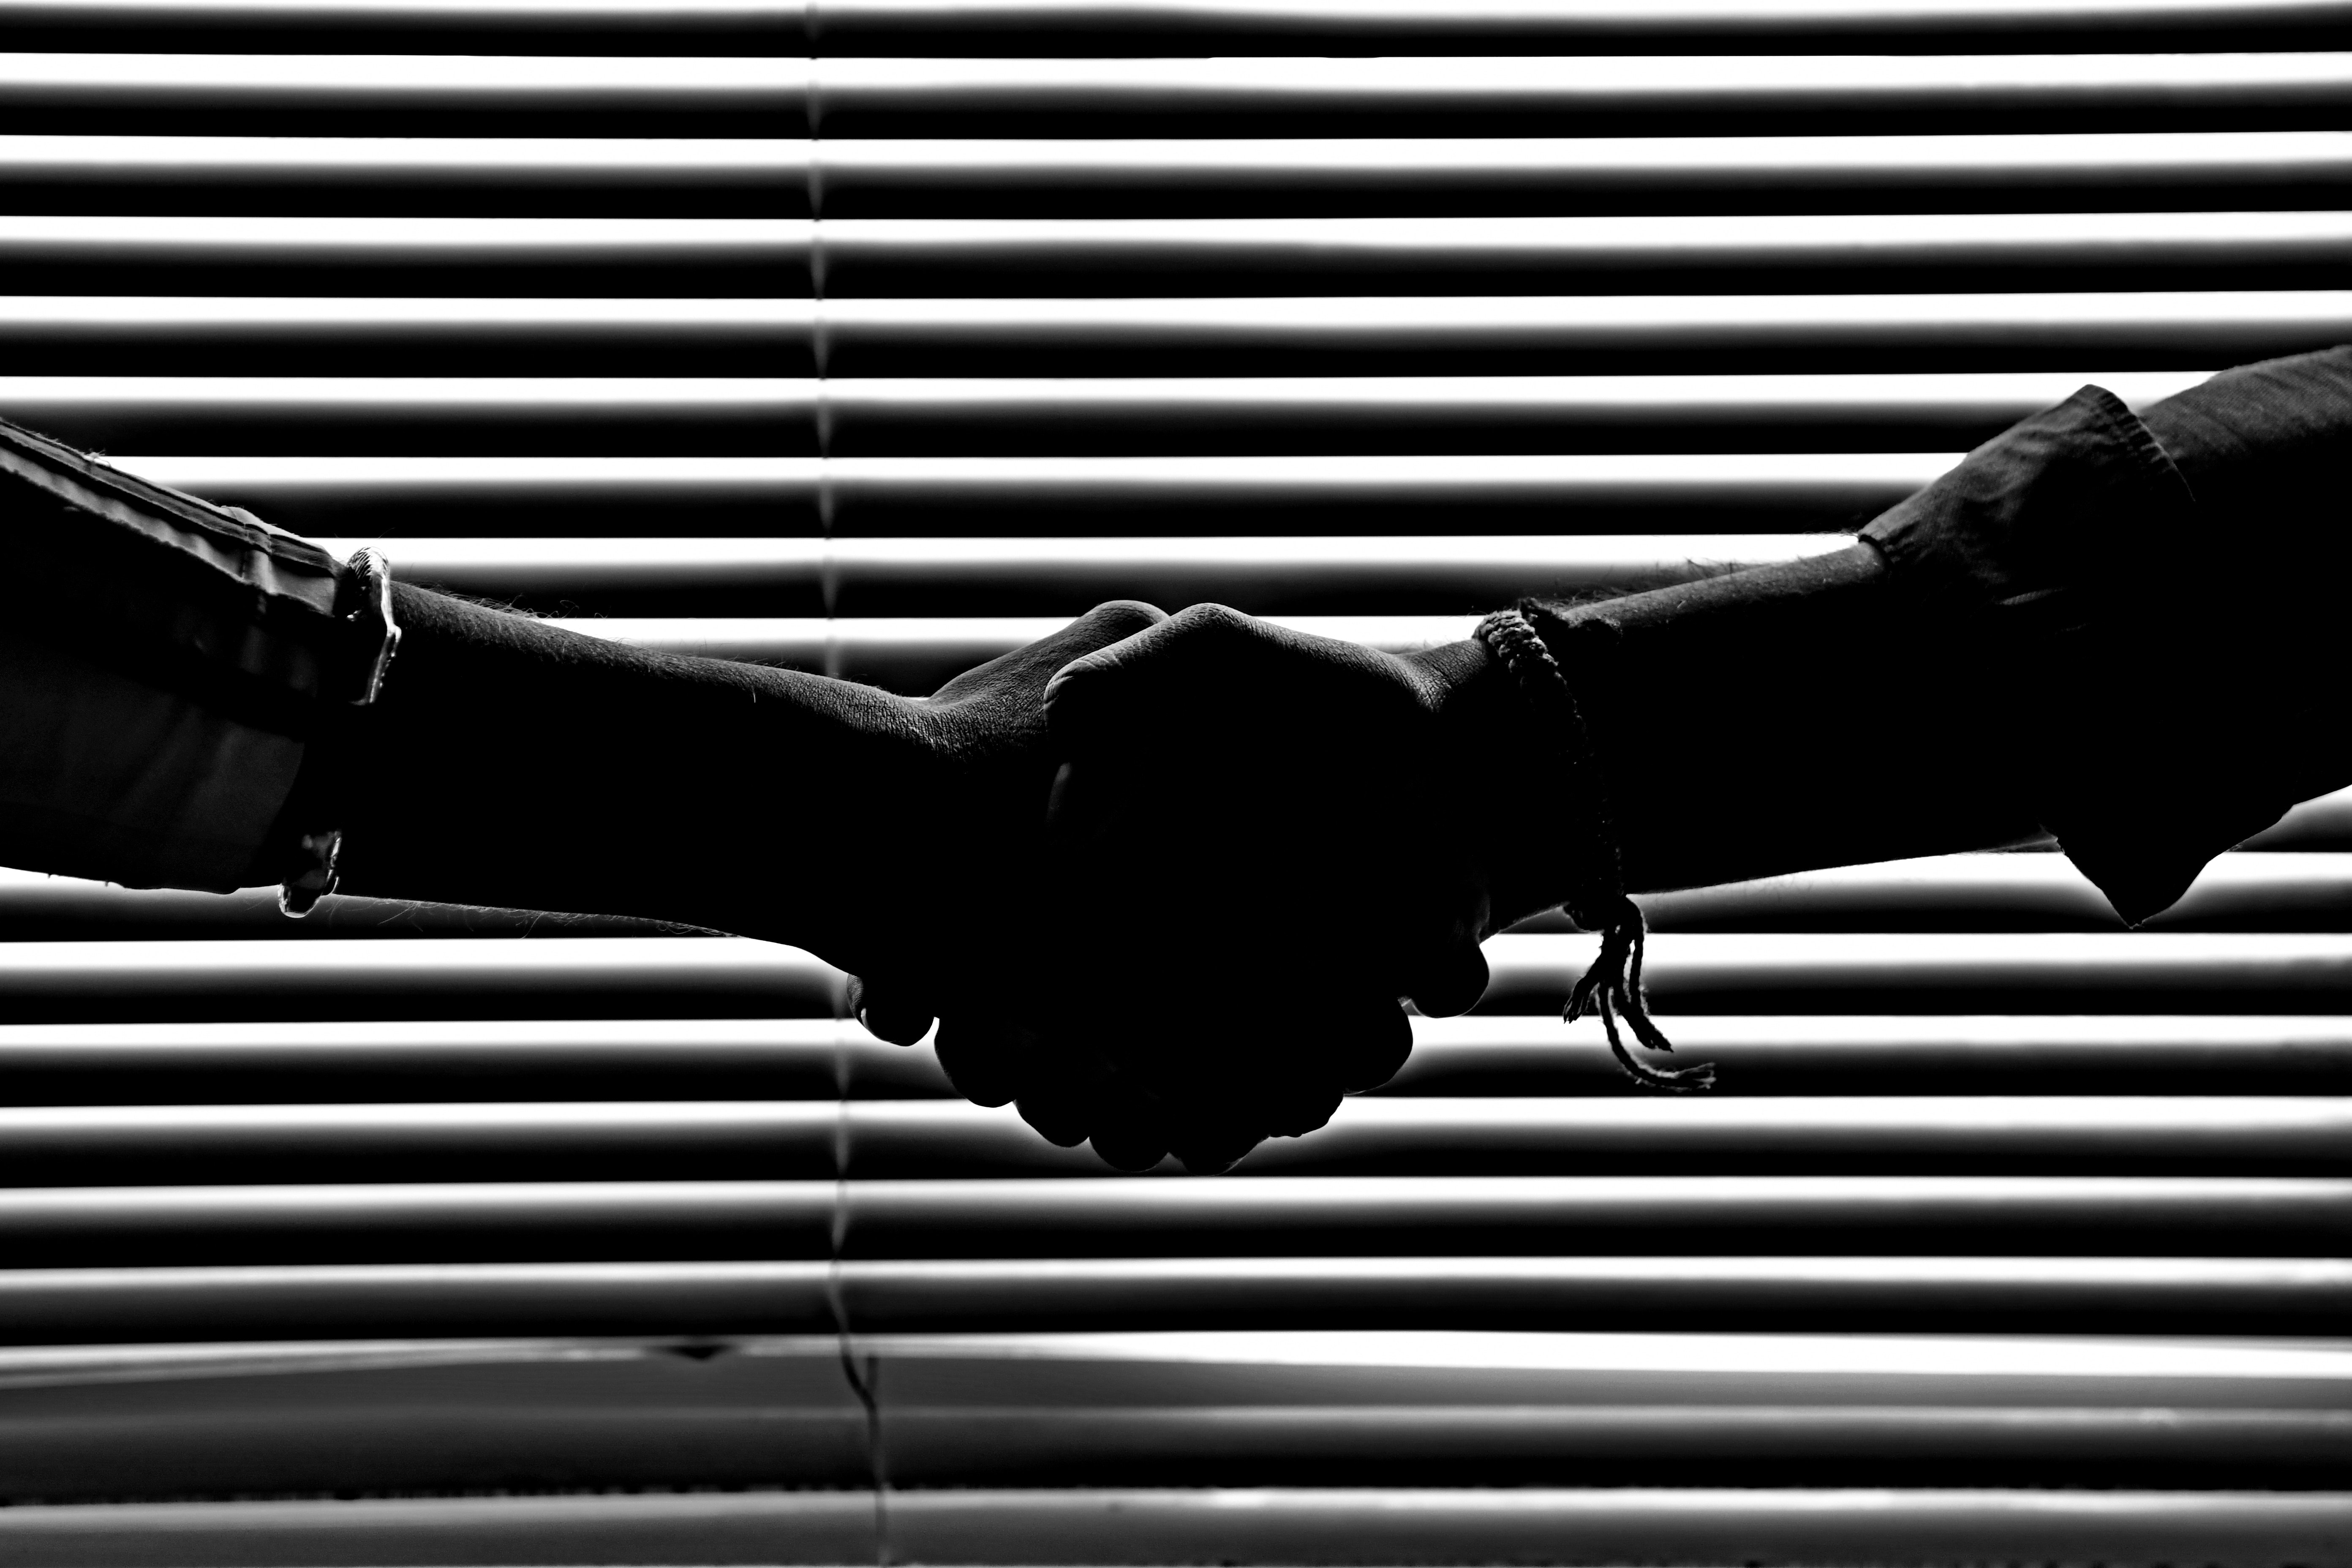
black, black and white, monochrome photography, photography, monochrome, automotive design, line, hand, angle, computer wallpaper, still life photography